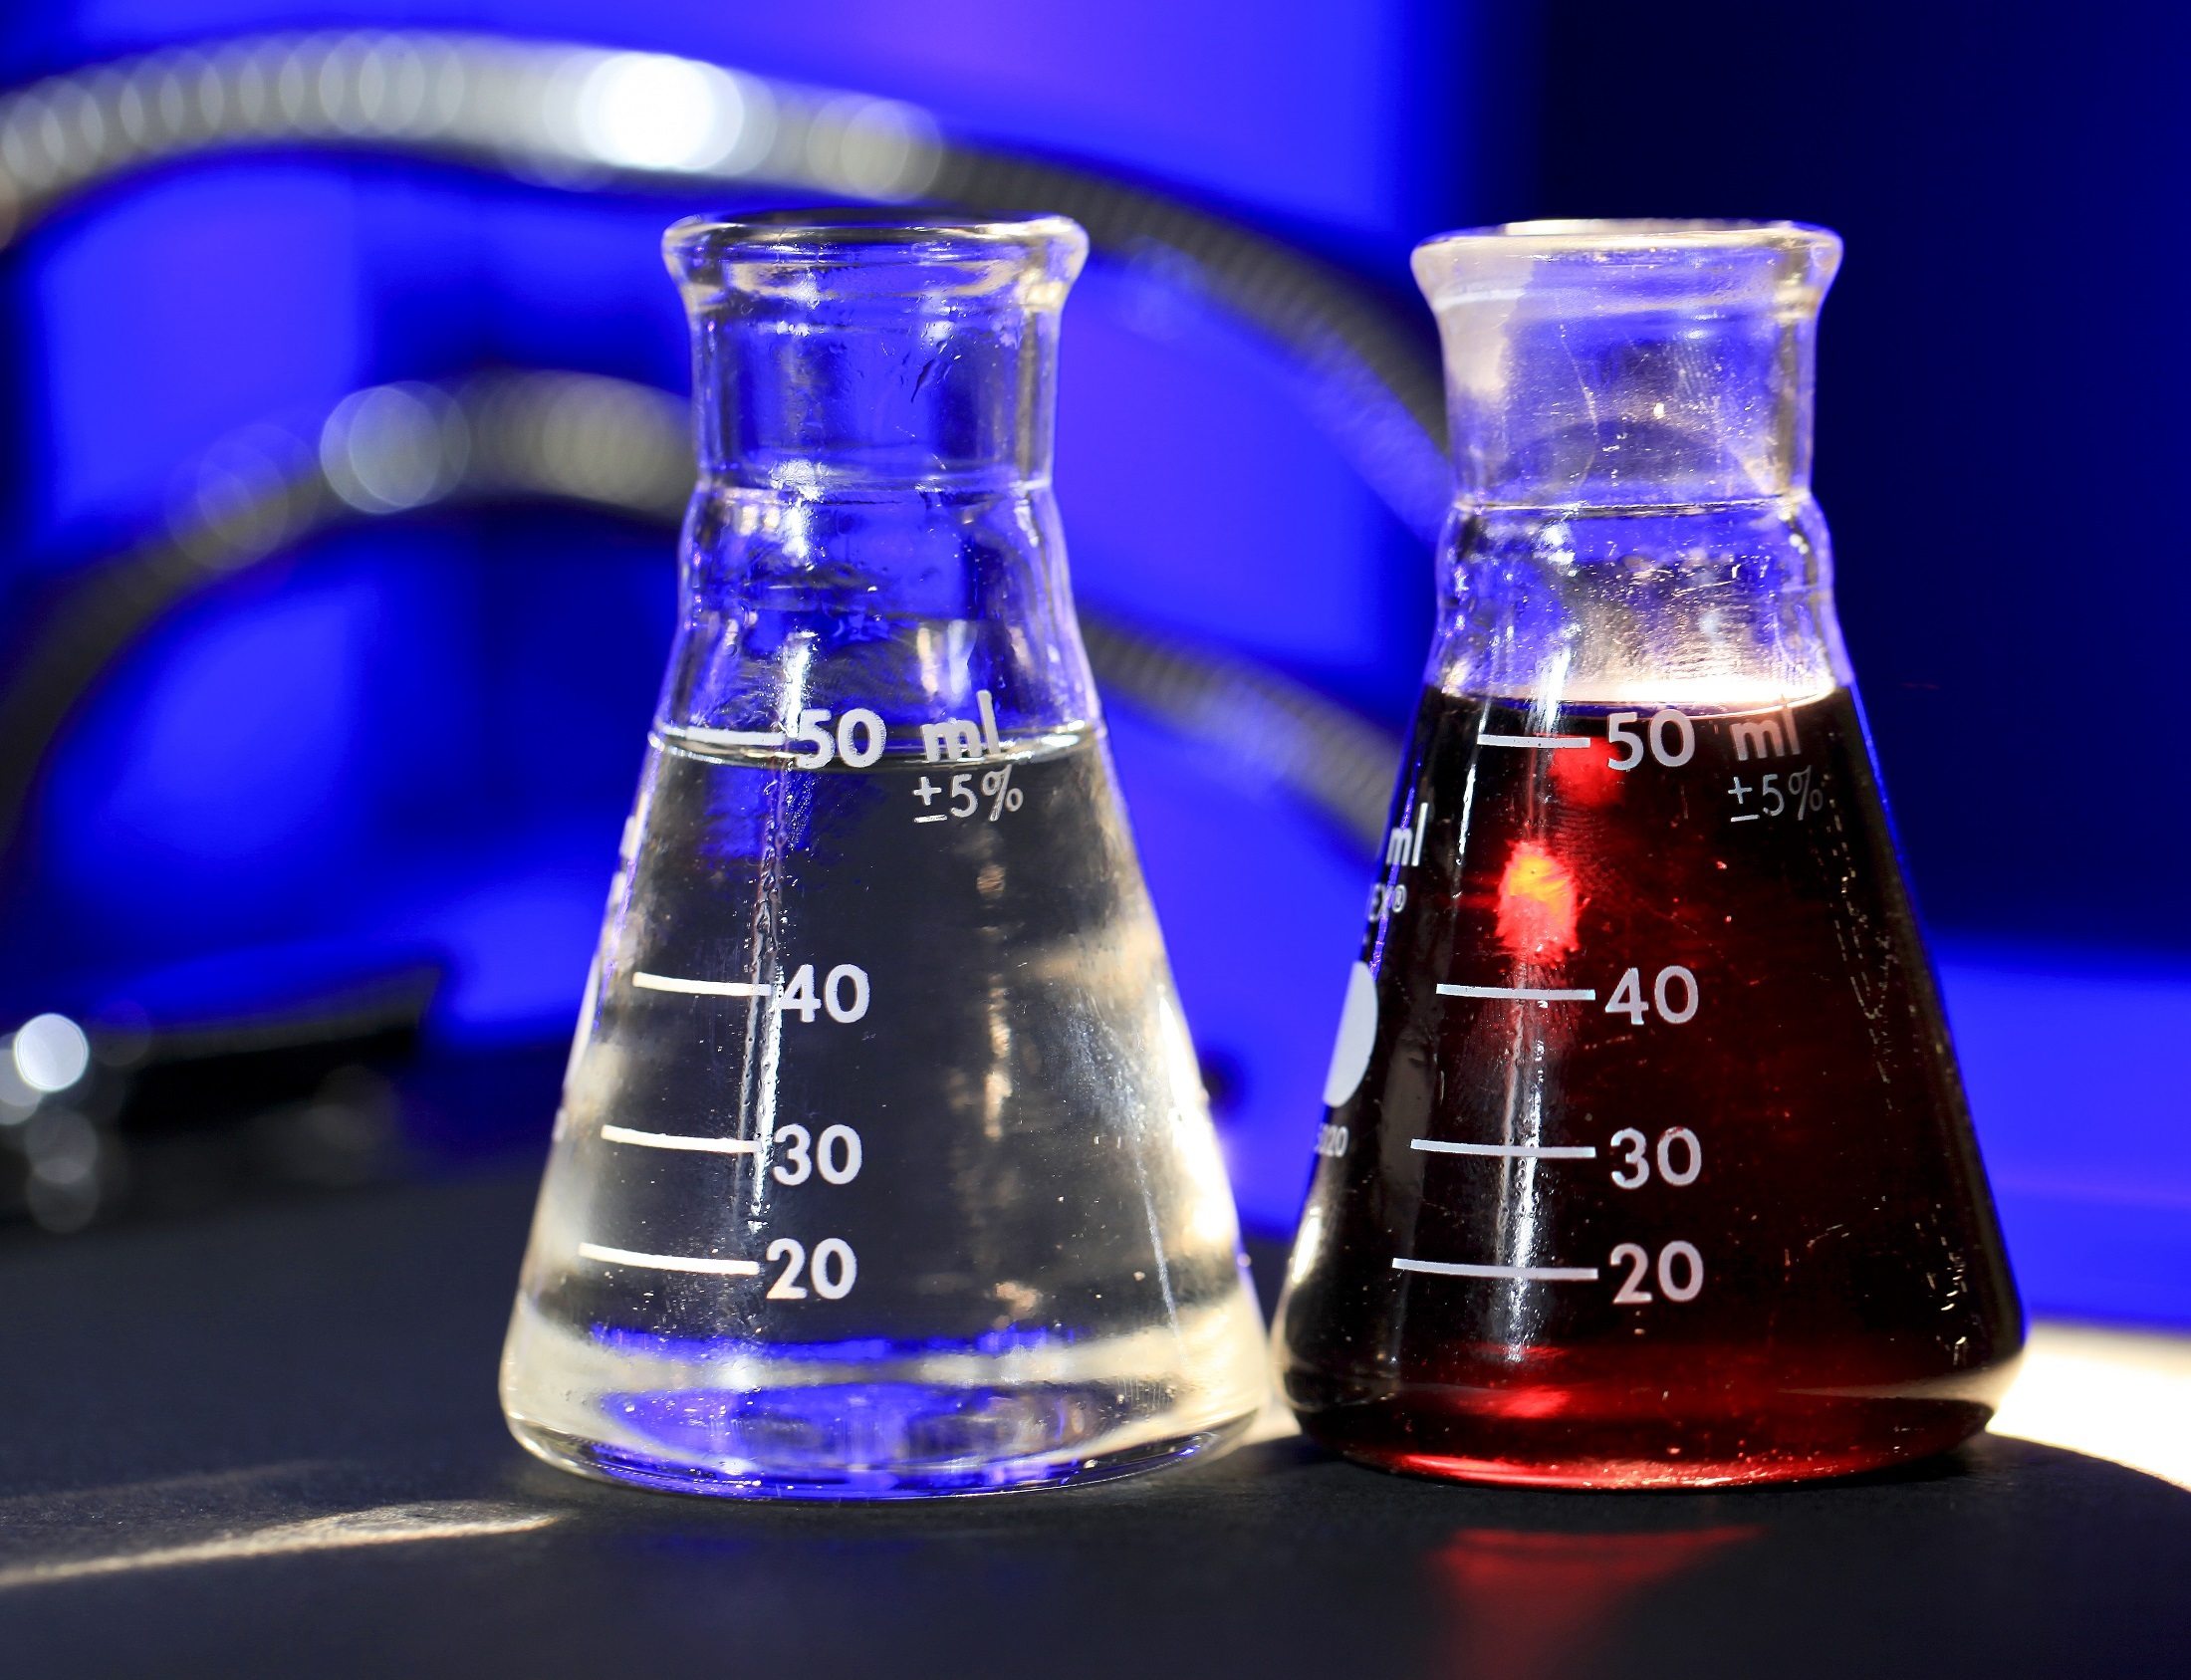
technology, glass, equipment, color, usa, drink, bottle, blue, research, glass bottle, product, science, bottles, chemical, tennessee, ionic, vials, liquids, national laboratory, ornl, oak ridge, cobalt blue, drinkware